Mona Barthel

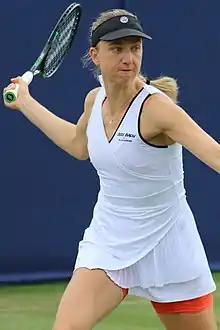
Barthel at the 2017 Eastbourne International

Barthel began her season by playing in the qualifying rounds at the ASB Classic. She qualified for the main draw beating Magda Linette, wildcard Joanna Carswell, and Dalila Jakupović. In the first round, she lost to Mirjana Lučić-Baroni. At the Sydney International, Barthel was defeated in the first round of qualifying by Danka Kovinić. Barthel qualified for the Australian Open beating Richèl Hogenkamp, Teliana Pereira, and Maryna Zanevska. In the main draw, she reached the fourth round at the Australian Open for the first time in her career after having victories over wildcard Destanee Aiava, twenty-ninth seed Monica Puig, and wildcard Ashleigh Barty. Barthel lost to 13th seed and eventual finalist, Venus Williams, in the fourth round. After the tournament, her ranking improved from 181 to 111.